Morón de la Frontera

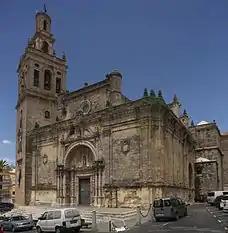
San Miguel church

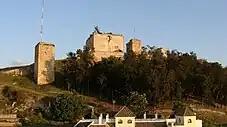

The origins of the city go back to prehistory, with the first human settlement being near the hill where the castle is today. For this reason and the rugged topography of this region, the historical district has steep and narrow roads, but newer sections of the city to the west and northwest have more standard sized roads. Much of the architecture in the city is listed under the categories of Bien de Interés Cultural and conjunto histórico, categories that are part of Spain's national system of heritage listing.